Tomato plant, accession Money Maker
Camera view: bottom (45 deg); turntable rotation: 90 degrees
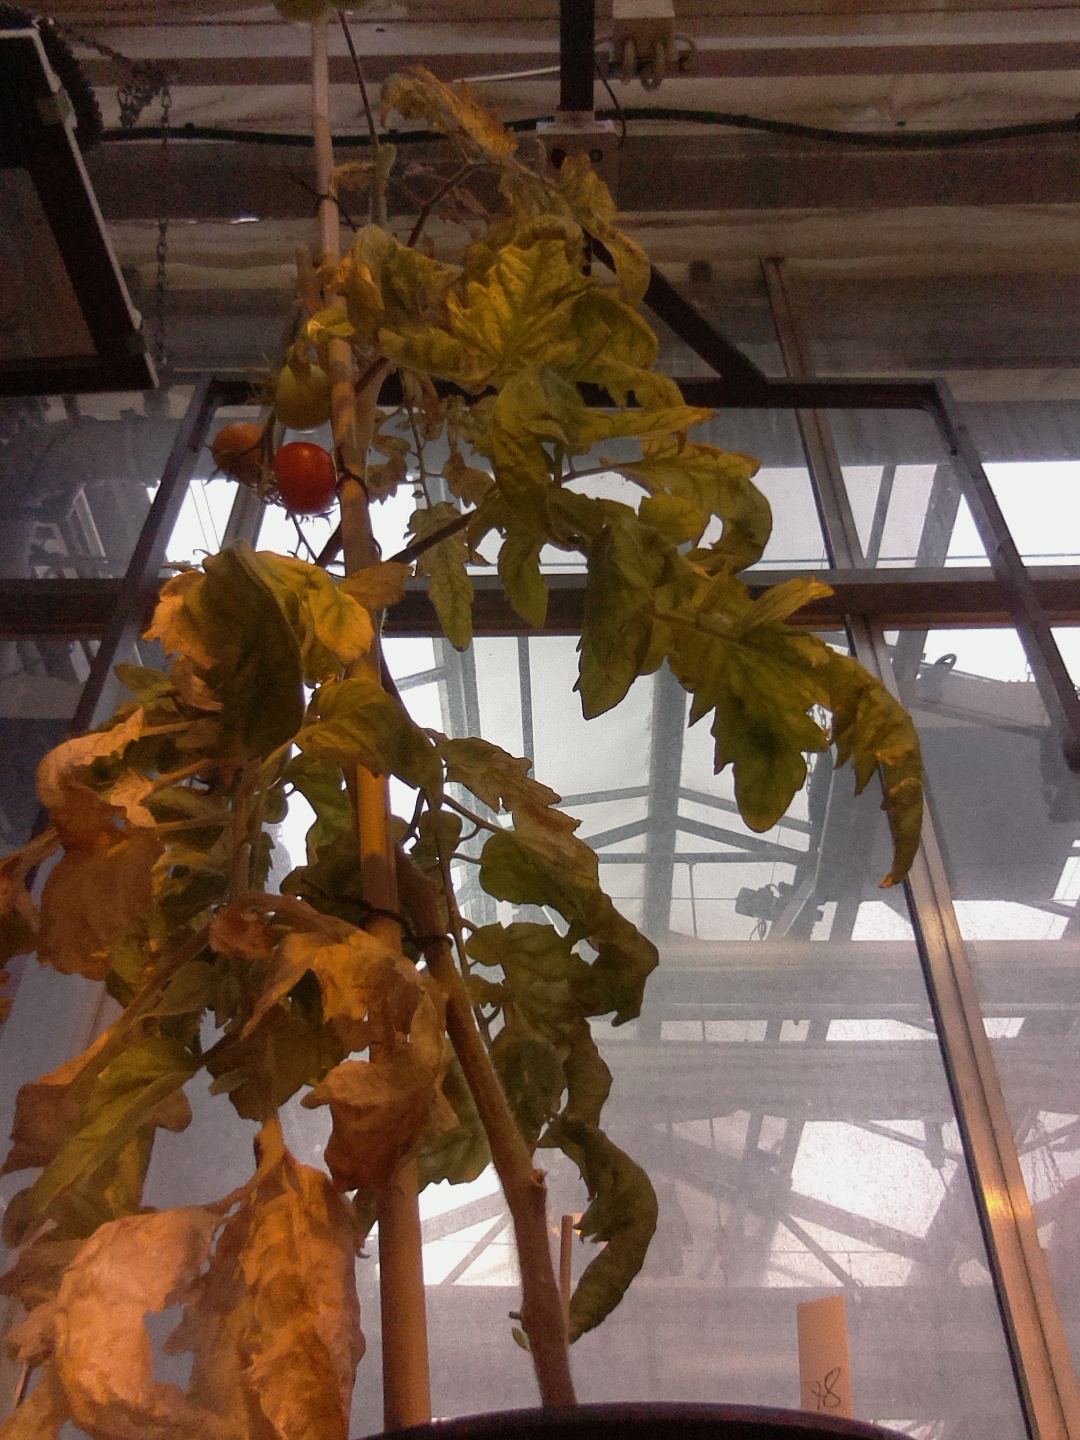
BBCH growth stage 83: 30%-40% of fruits show typical fully ripe color